Kosala (Mahajanapada)

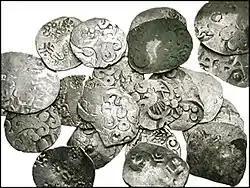
Kosala Karshapana, 5th century BCE.

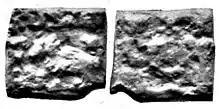
Coin of ruler Muladeva, minted in Ayodhya, Kosala. Obv: "Muladevasa", elephant to left facing symbol. Rev: Wreath, above symbol, below snake.

By the 5th century BCE under the reign of King Mahakosala, the neighboring Kingdom of Kashi had been conquered. Mahakosala's daughter was the first wife of King Bimbisara of Magadha. As a dowry, Bimbisara received a Kashi village that had a revenue of 100,000. This marriage temporarily eased tensions between Koshala and Magadha.